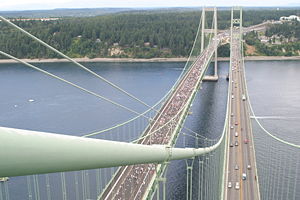
Længste hængebroer / Længste hængebroer
Tacoma Narrows-broen (østgående trafik)
Liste over de længste hængebroer i verden identificerer hængebroer, der har et spænd på over 300 meter, i rækkefølge efter aftagende længde. Dette er den mest brugte måde til at sammenligne hængebroer.